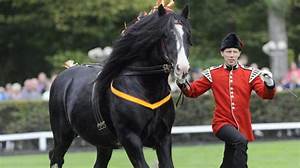
Label: cavallo